Culture of England

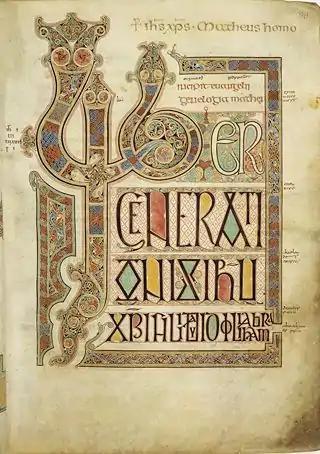
The Lindisfarne Gospels

England has had a considerable influence on the history of the cinema, producing some of the greatest actors, directors and motion pictures of all time, including Alfred Hitchcock, Charlie Chaplin, David Lean, Laurence Olivier, Vivien Leigh, John Gielgud, Peter Sellers, Julie Andrews, Michael Caine, Gary Oldman, Helen Mirren, Kate Winslet and Daniel Day-Lewis. Hitchcock and Lean are among the most critically acclaimed directors of all time. Hitchcock's first thriller, "" (1926), helped shape the thriller genre in film, while his 1929 film, "Blackmail", is often regarded as the first British feature film.